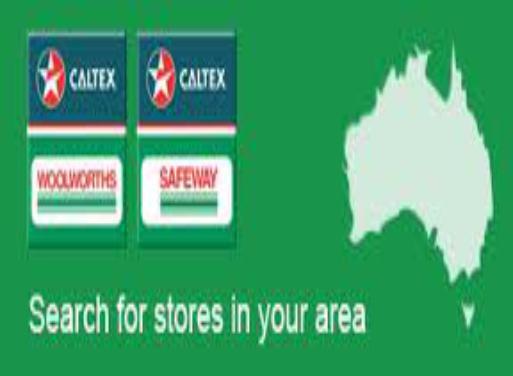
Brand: caltex woolworths
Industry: Others